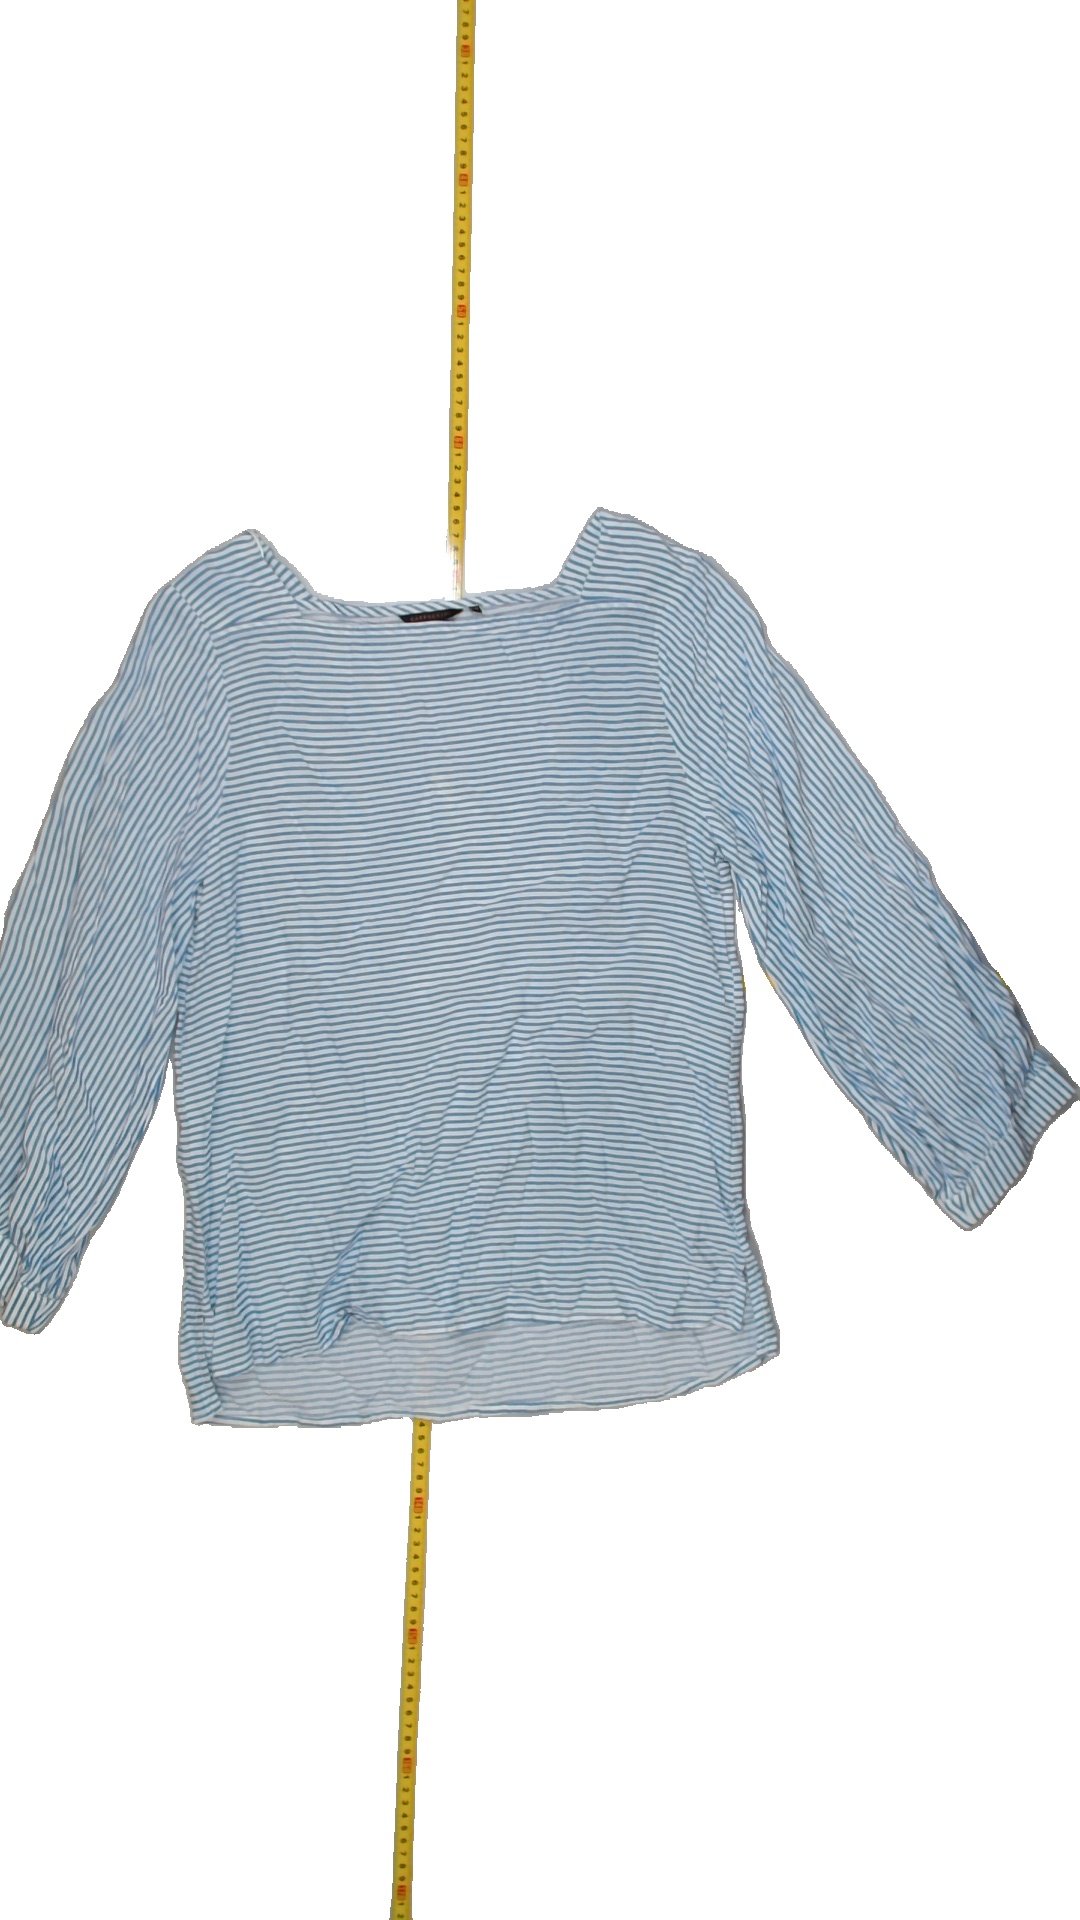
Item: Blouse (Ladies)
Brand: Cappuchini
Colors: White, Blue
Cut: C-collar, Regular
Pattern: Striped
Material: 100%viscose
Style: No trend
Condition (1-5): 4
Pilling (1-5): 4
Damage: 0
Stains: Yes
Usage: Export
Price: <50